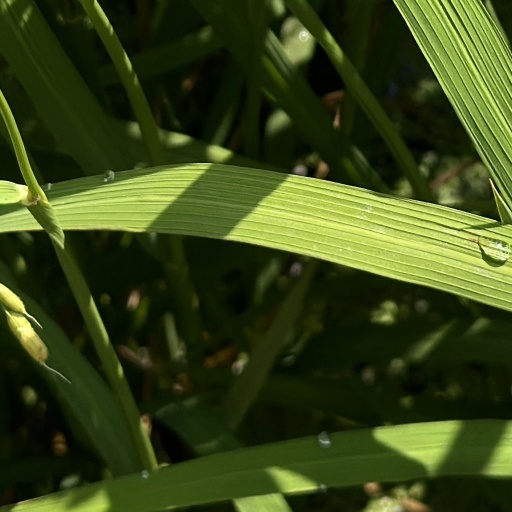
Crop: rice